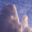
Label: cloud